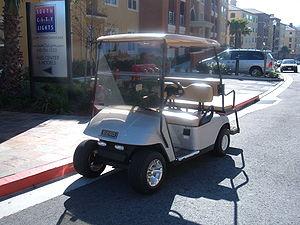
Le golf est un sport de précision se jouant en plein air, qui consiste à envoyer une balle dans un trou à l'aide de clubs. Le but du jeu consiste à effectuer, sur un parcours défini, le moins de coups possible. Précision, endurance, technicité, concentration sont des qualités primordiales pour cette activité.
Une voiturette de golf, parfois familièrement dénommée golfette, est une petite voiture conçue pour transporter deux golfeurs et leur sac de golf lors d'une partie sur un parcours de golf afin d'accélérer le jeu et de minimiser les efforts par rapport à la marche à pied. Il existe aussi des modèles à quatre, voire six places, destinées à servir de véhicules utilitaires sur des sites, tels que terrains de loisirs où la circulation automobile n'est pas possible.